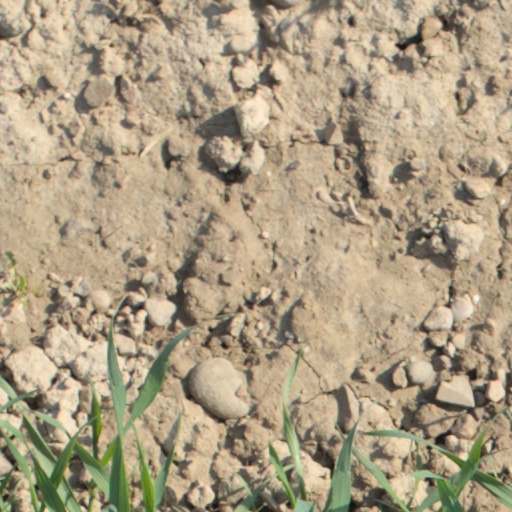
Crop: wheat